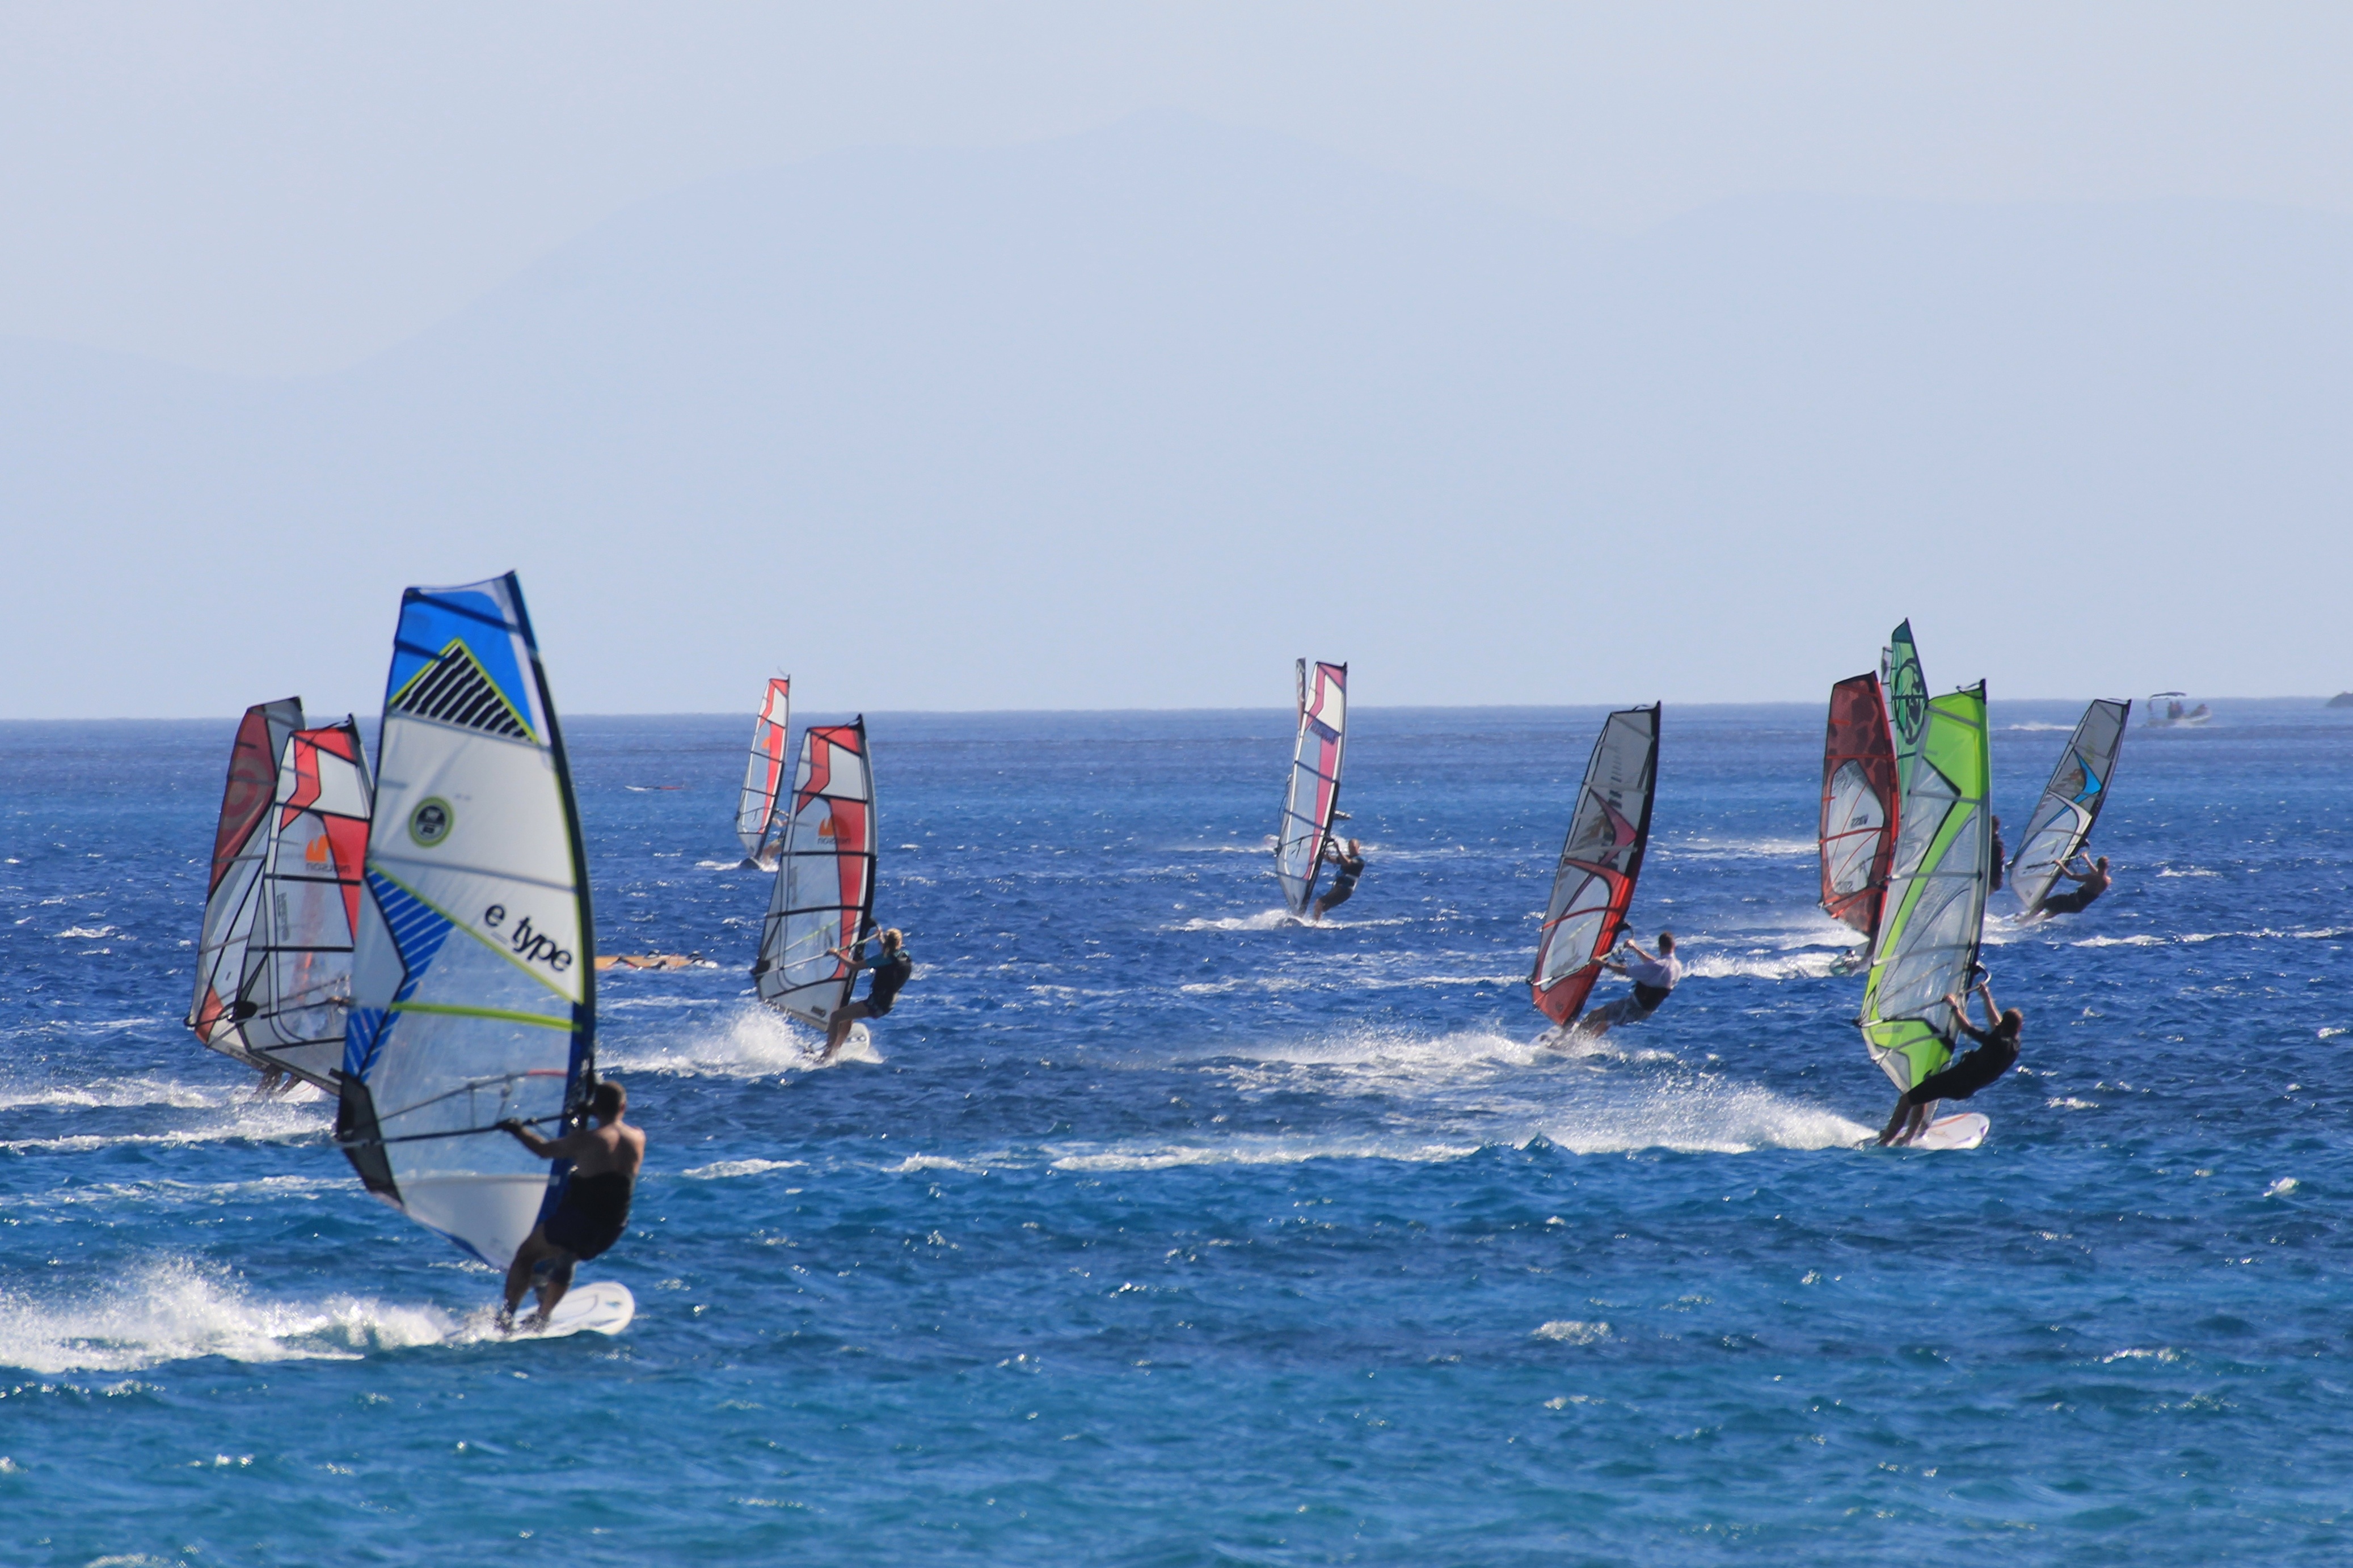
people, wind, recreation, surfing, sailing, action, leisure, activity, fun, sports, windsurfing, sail, greece, sails, water sports, water sport, outdoor recreation, wind wave, boardsport, surface water sports, vassiliki